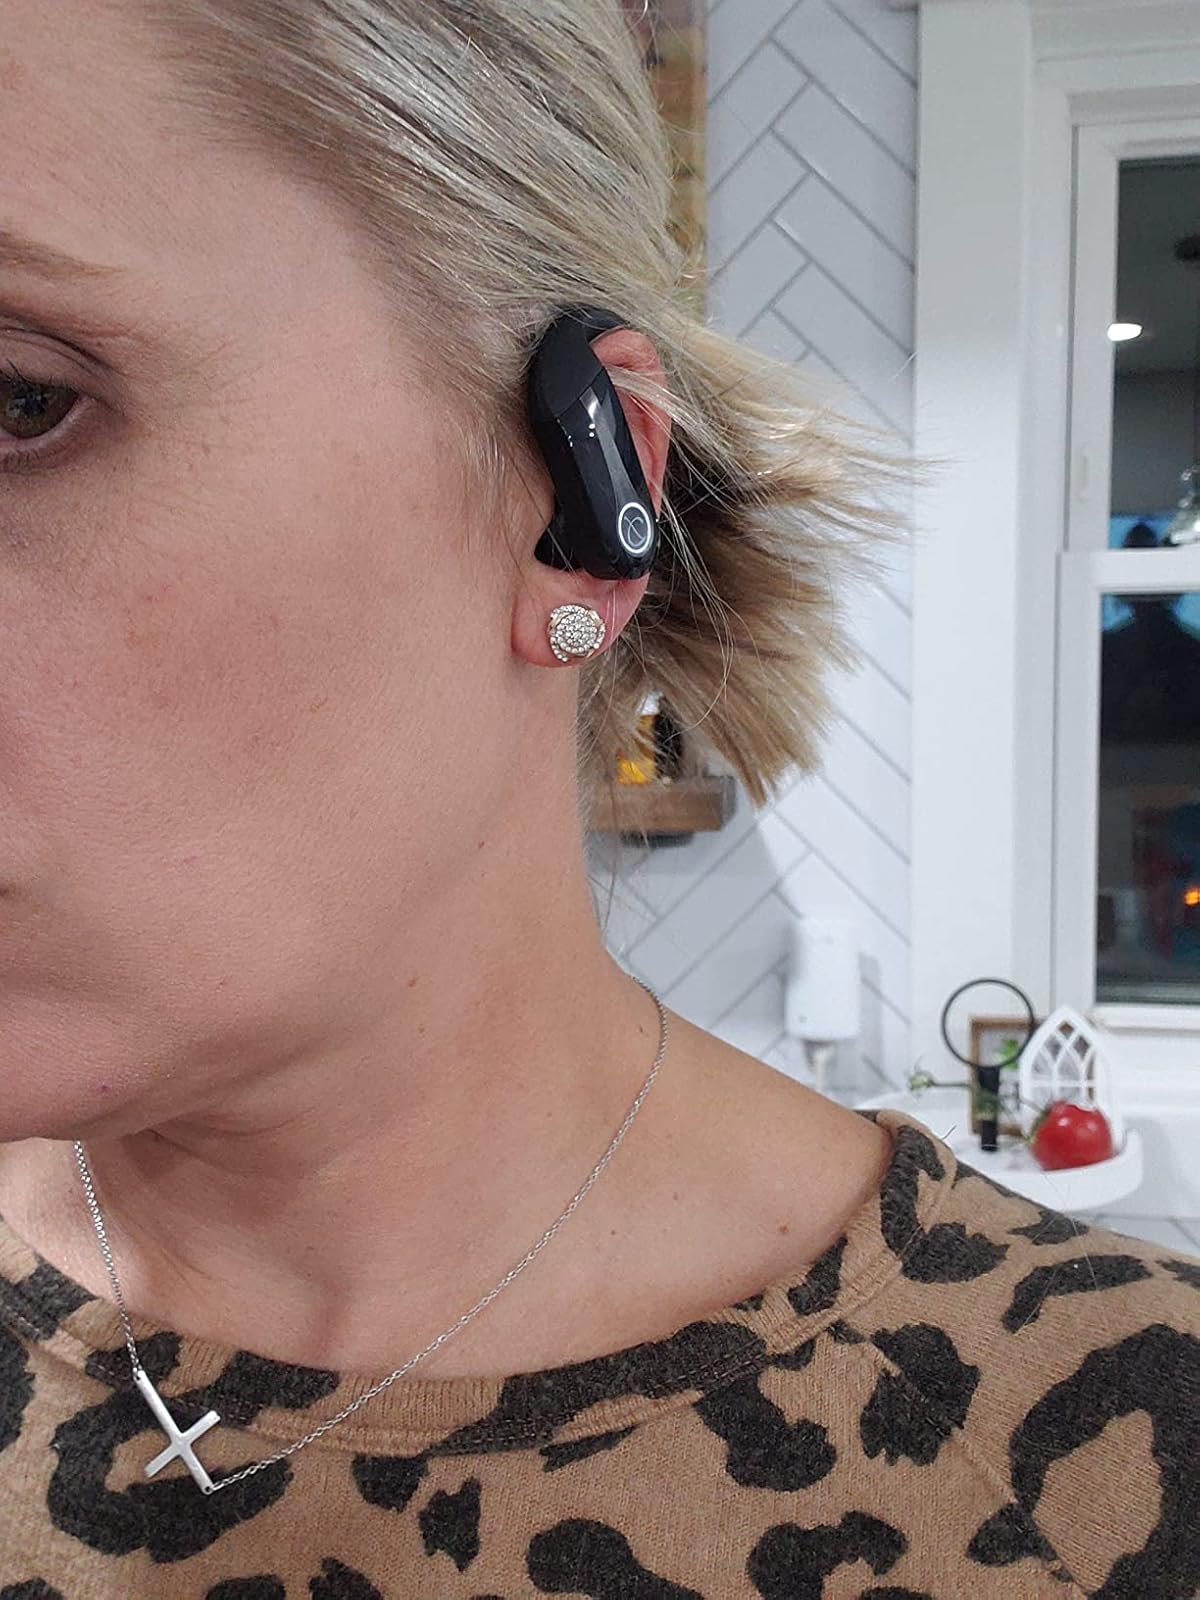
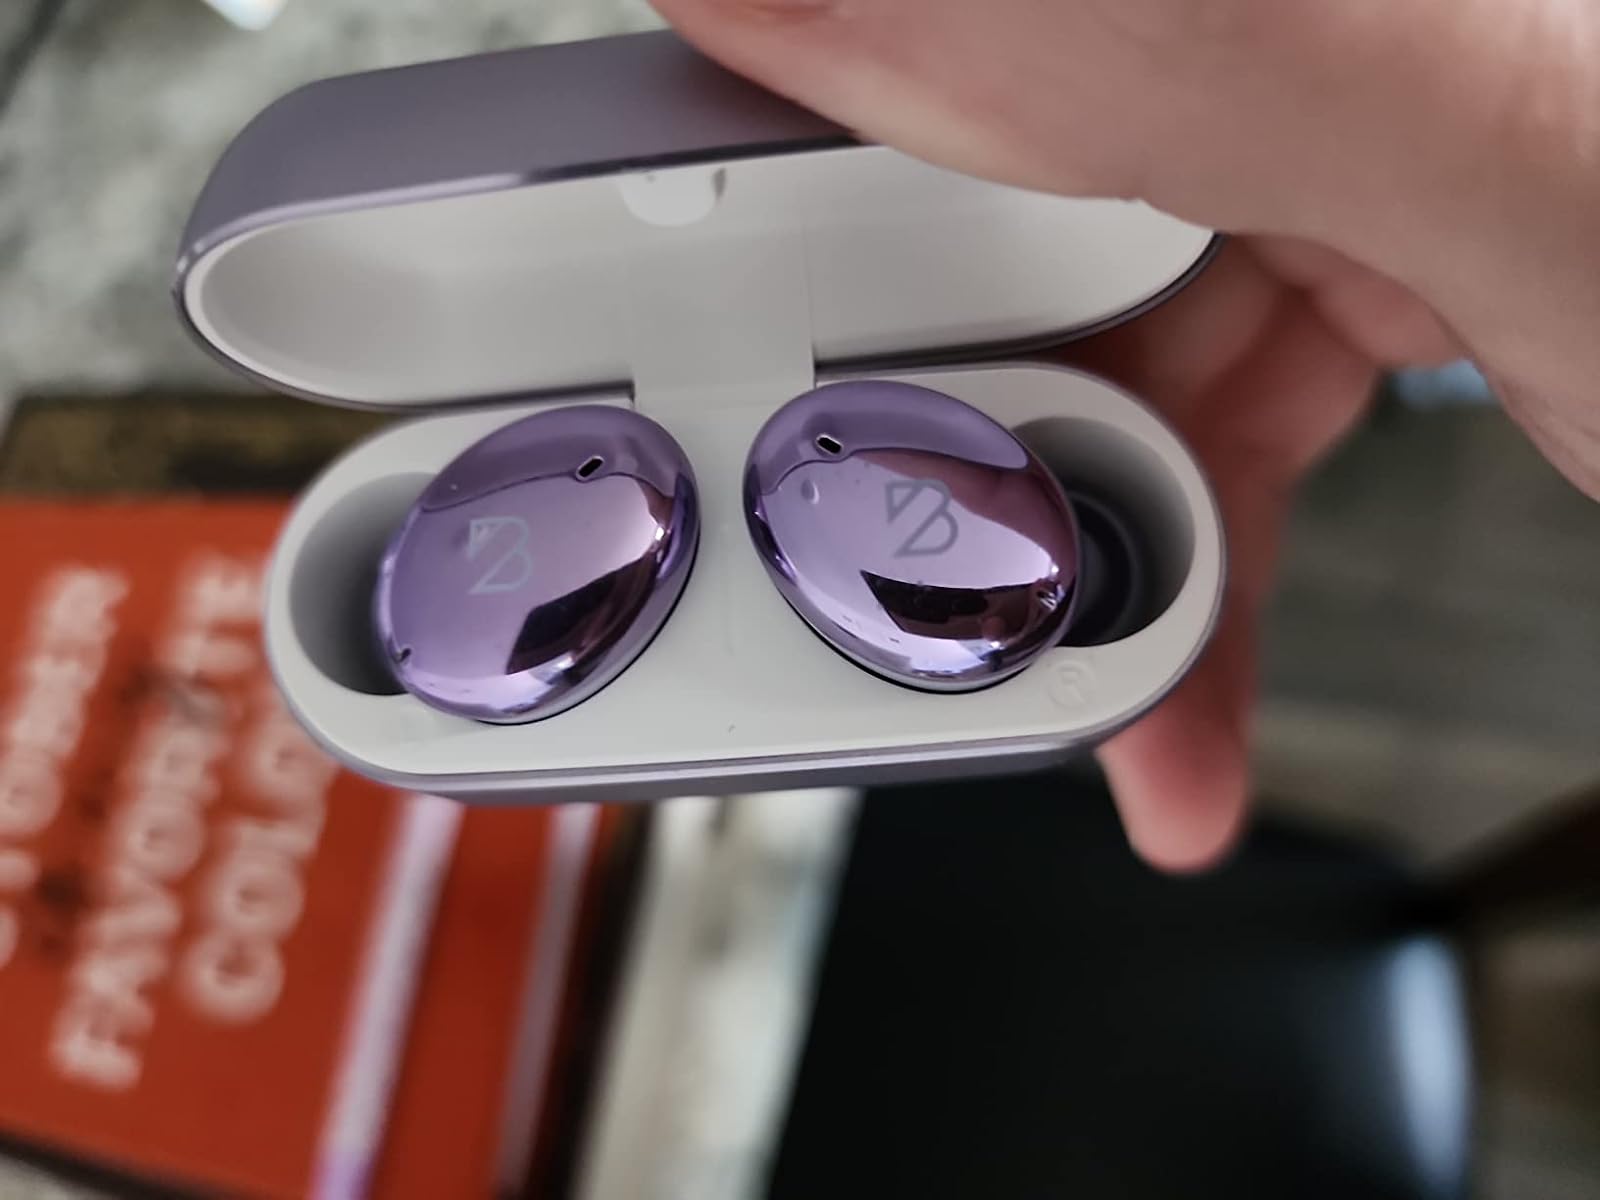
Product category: earbuds
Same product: no